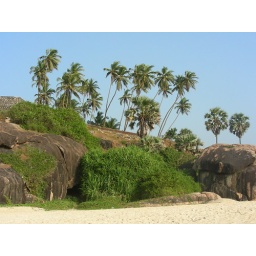
Palm trees on the Surathkal beach in Mangalore